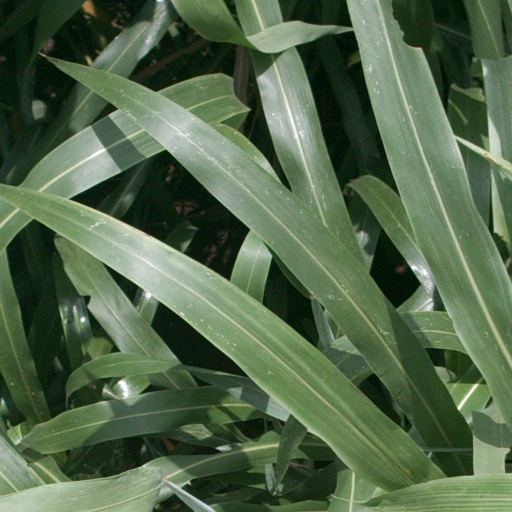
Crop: sorghum